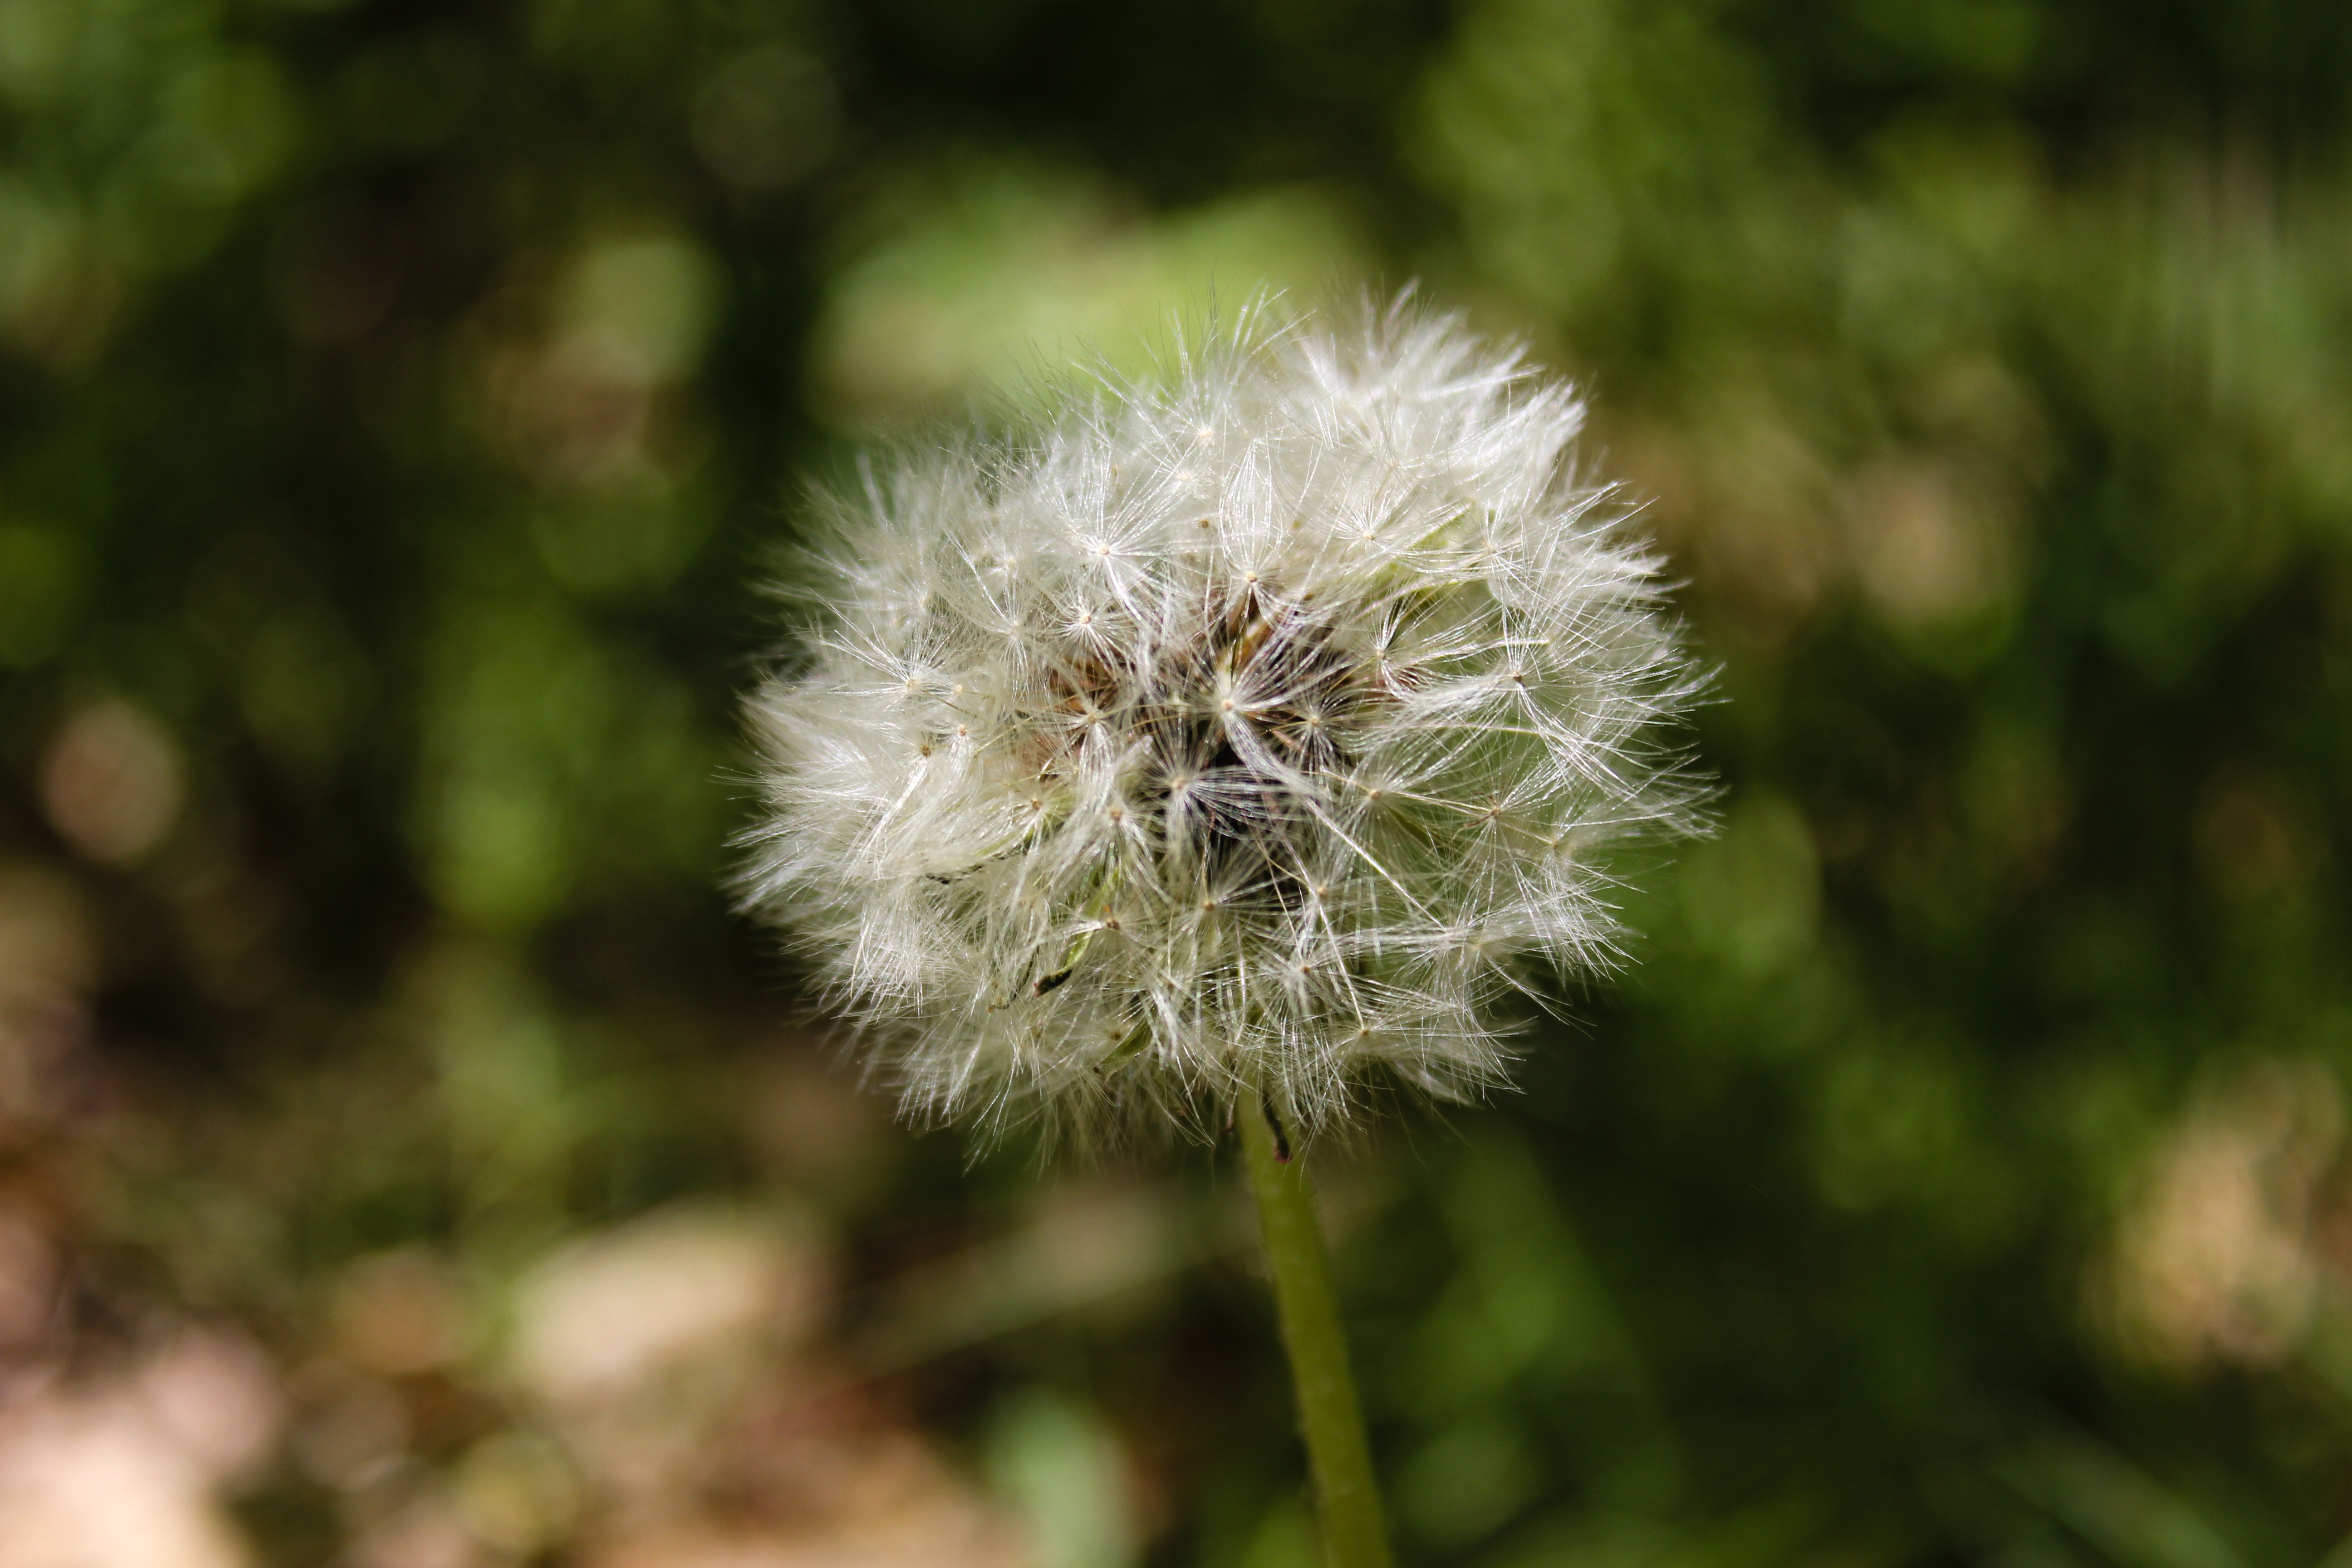
nature, grass, plant, meadow, dandelion, flower, green, botany, flora, plants, wildflower, flowers, close up, dandelions, macro photography, flowering plant, daisy family, nuns, sonchus oleraceus, plant stem, land plant